Owen Burrows

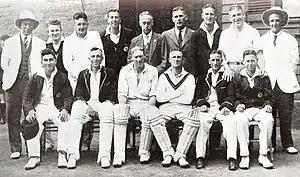
The Tasmanian cricket team in 1932. Burrows is standing fourth from left.

Owen Burrows (17 October 1903 – 4 January 1984) was an Australian cricketer. He played 32 first-class matches between 1923 and 1937, mostly for Tasmania.